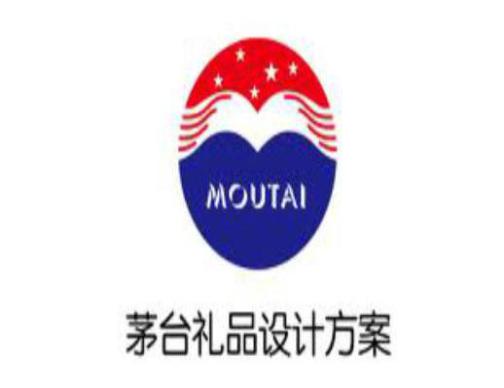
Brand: moutai
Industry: Food